Thomas Le Clear

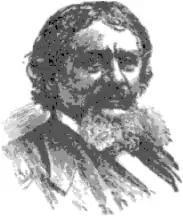

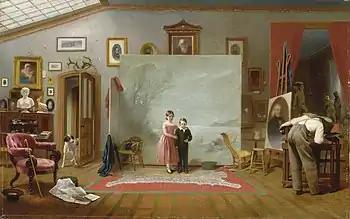
"Interior with Portraits", 1865, Smithsonian Museum of American Art

Thomas Le Clear was born in Owego, New York on March 11, 1818. He sold his first paintings, copies of a painting of Saint Matthew, at the age of 12. He began to follow art professionally before he had had any instruction. He continued to teach himself by studying the painting by other artists. When he was fourteen, in 1832, he moved to London, Canada, with his father. He painted portraits there for a time. He painted portraits in Elmira, and in Rochester, before moving to New York City in 1839, when he was twenty-one. There he studied for several years under Henry Inman. From 1844 to 1860, he resided in Buffalo, where he was a founding member of the Buffalo Fine Arts Academy. He returned to New York City in the early 1860s, and was elected a National Academician in 1863.